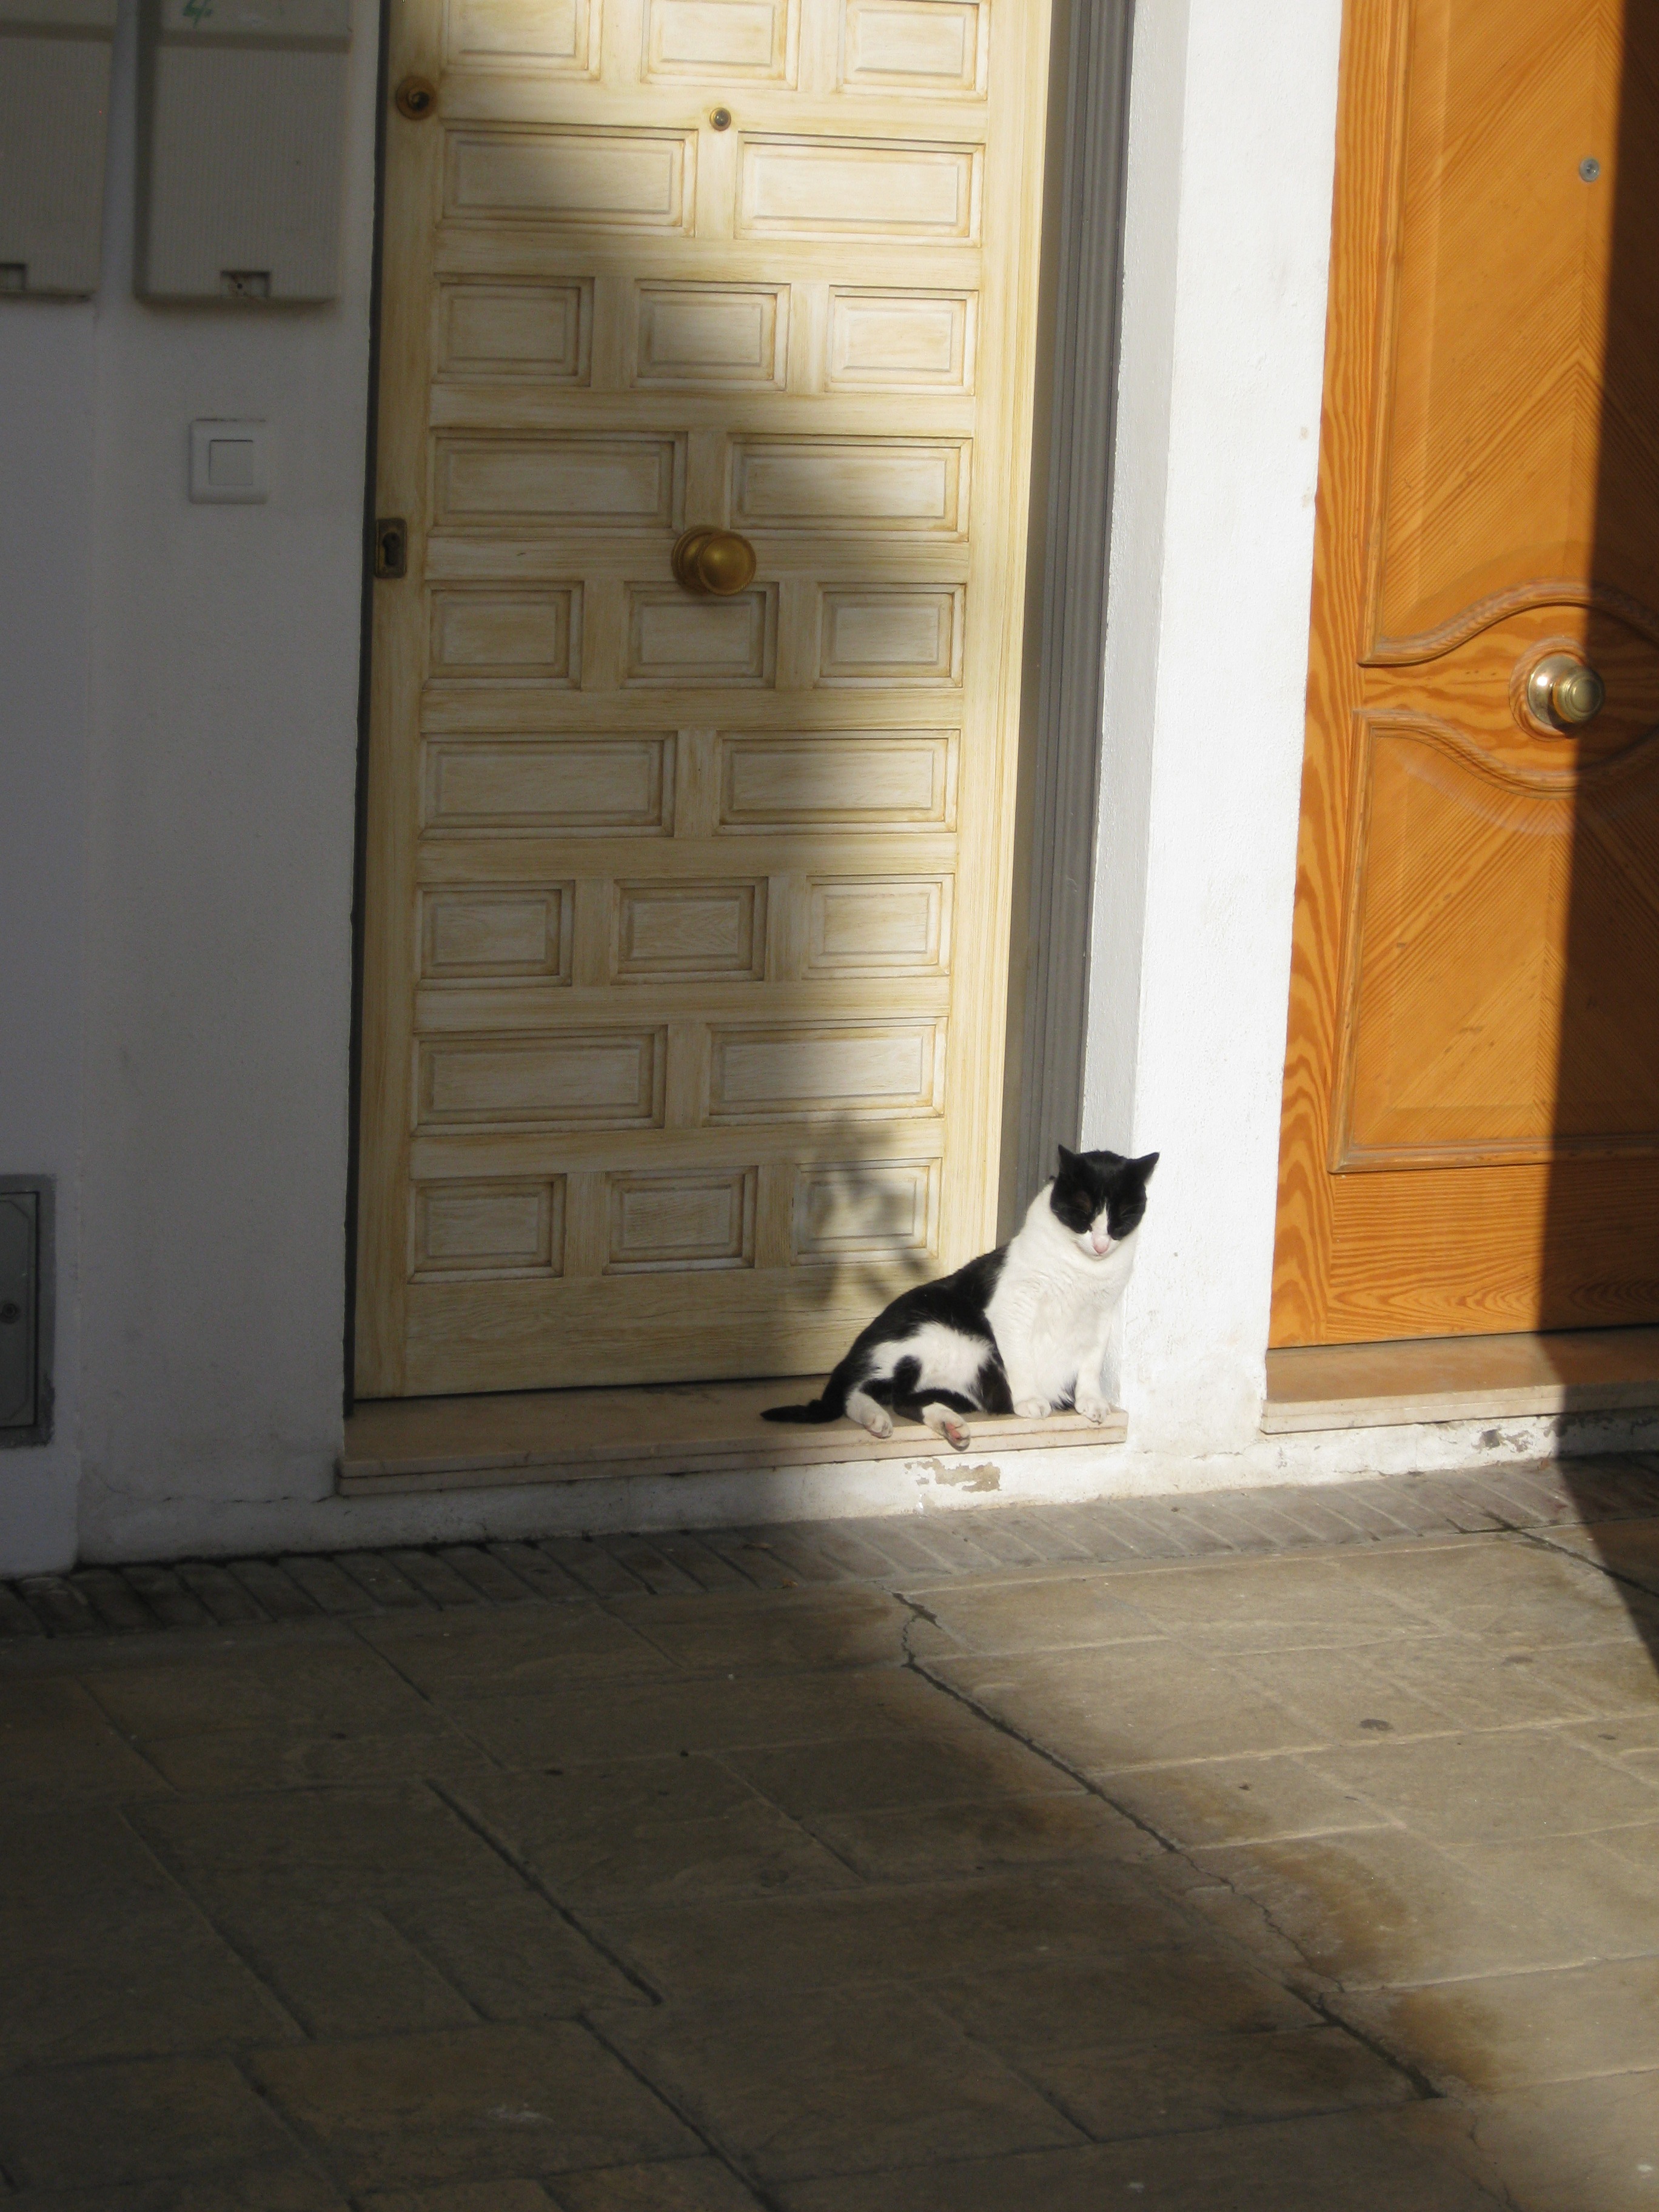
wood, white, house, floor, home, wall, cat, hall, shadow, tile, door, flooring